Kundaung

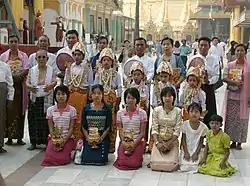
A kneeling girl (furthest left) carries as ornamental "kundaung".

Kundaung ("betel leaf holder") is an offertory commonly carried in Burmese celebrations, such as shinbyu (novitiation) and ear-boring procession ceremonies. The bearers are known as "kundaungkaing" (ကွမ်းတောင်ကိုင်), which has the figurative meaning of "village belle." The modern "kundaung" is typically made as an ornamental tray with leaf-like protrusions, gilt with lacquer, goldleaf, or glass mosaic.